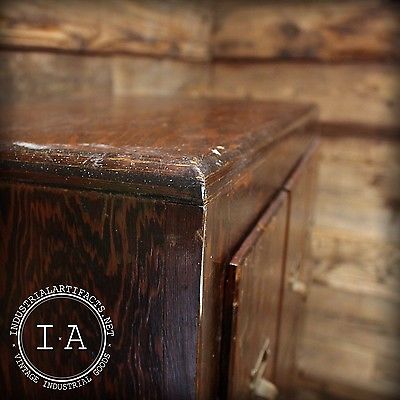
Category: cabinet